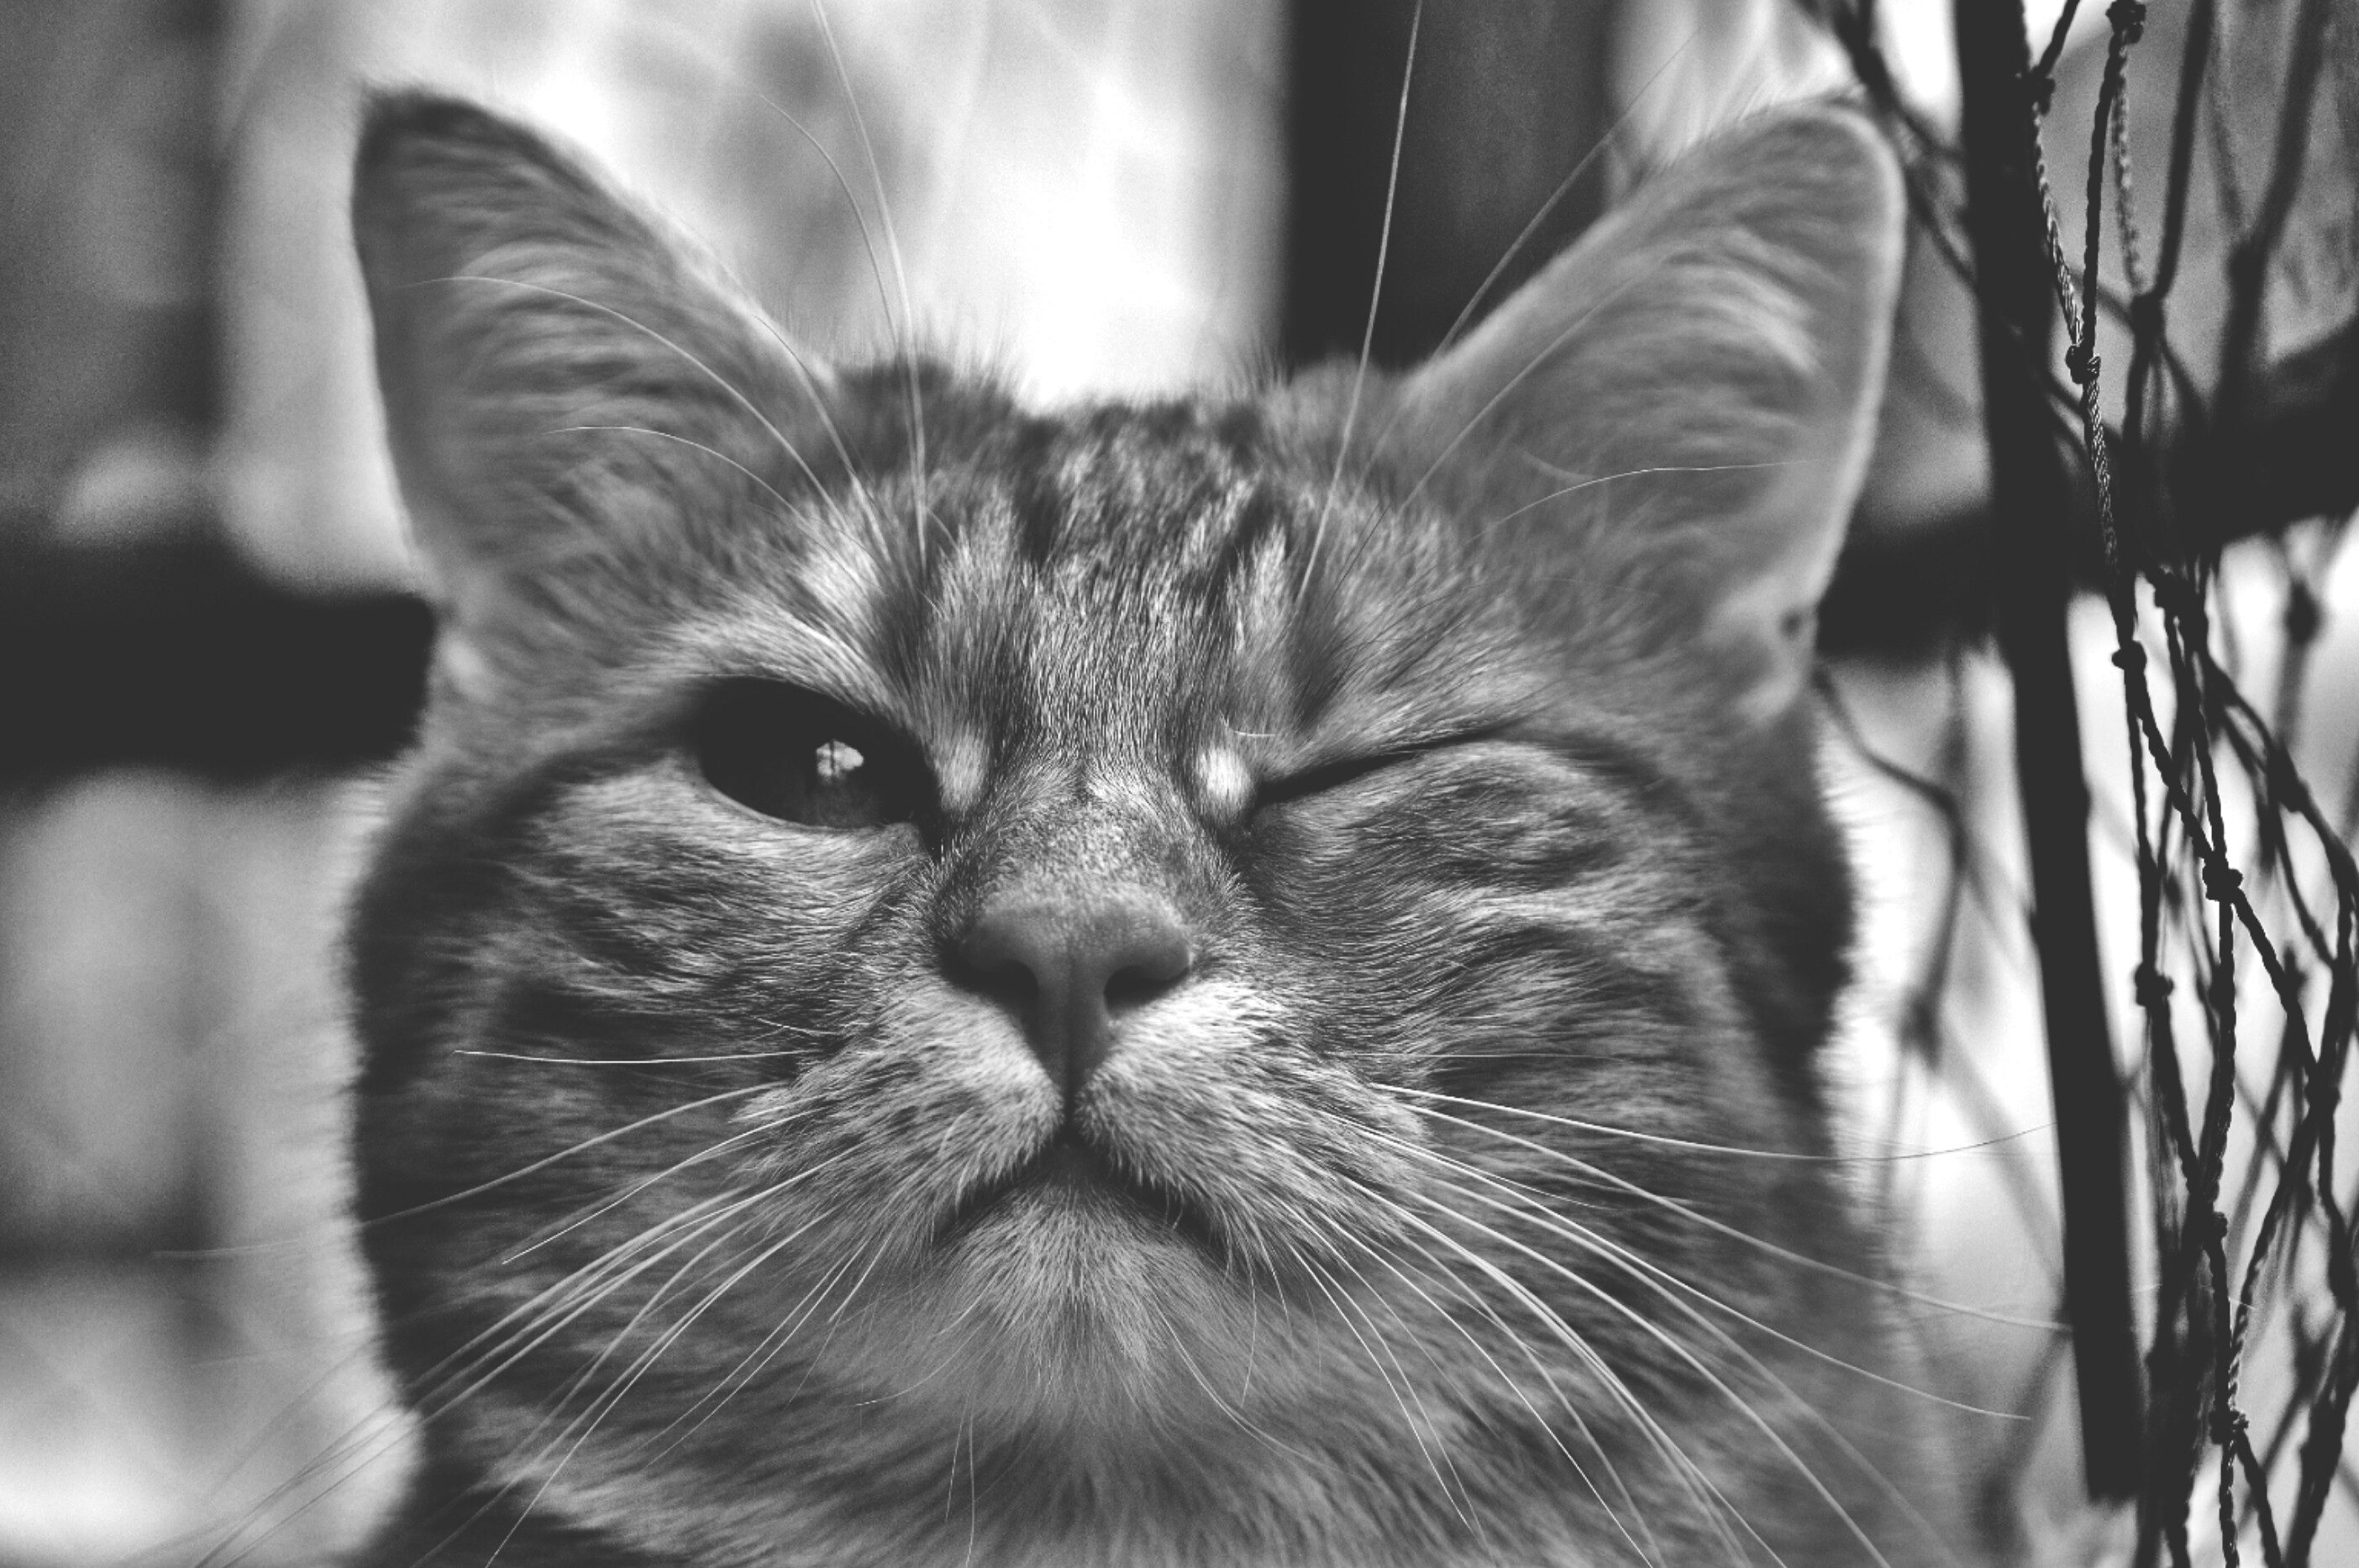
black and white, animal, cute, pet, fur, red, cat, mammal, black, monochrome, close up, whiskers, adidas, vertebrate, funny, mieze, wink, monochrome photography, small to medium sized cats, cat like mammal